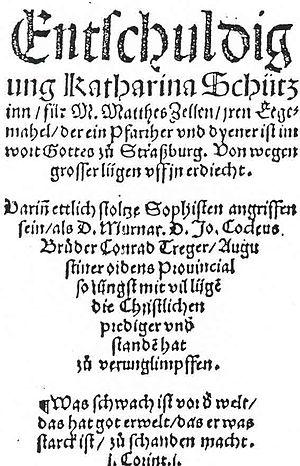
Page de titre de l'apologie de Catherine Zell, qui justifie son mariage avec Matthieu Zell (1524).
Catherine Zell, née Schütz en 1497 ou 1498 à Strasbourg et morte le 5 septembre 1562 dans la même ville, était l'épouse de Matthieu Zell. Elle s'est distinguée durant la Réforme protestante strasbourgeoise par sa verve, son non-conformisme religieux et son engagement dans les œuvres charitables.